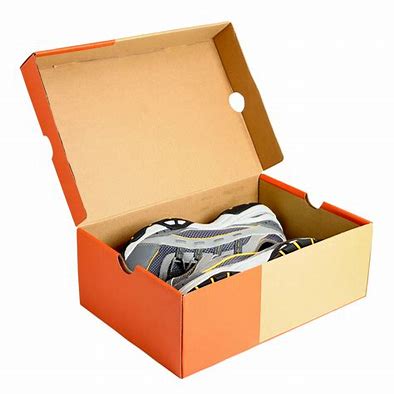
Label: cardboard